Višnjica, Serbia

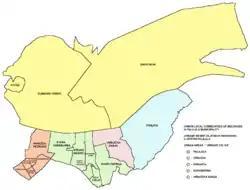
Map of Urban local communities of Belgrade in Palilula municipality

Višnjica is located on the right bank of the Danube, stretching for almost 5 kilometers, from the Danube's arm of "Rukavac" and Ada Huja peninsula (including the "Višnjica marina") almost to the weekend-settlement of Bela Stena. The original village of Višnjica developed between the northern part of the Višnjica field and the Danube, but today makes one continuous built-up area with the rest of the city, through the bordering neighborhoods of Ada Huja, Rospi Ćuprija and Karaburma on the west and its own modern extension of Višnjička Banja, mainly on the south. The main street connecting it to downtown is "Višnjička".